Cirrus Aircraft

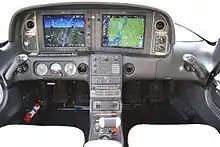
Interior of SR22 with post-2008 Cirrus Perspective avionics by Garmin

From 1984, co-founder Alan Klapmeier served as president until January 2006 and chief executive officer (CEO) until February 2009, while co-founder Dale Klapmeier led the company's design, testing and production and served as executive vice president until January 2006.